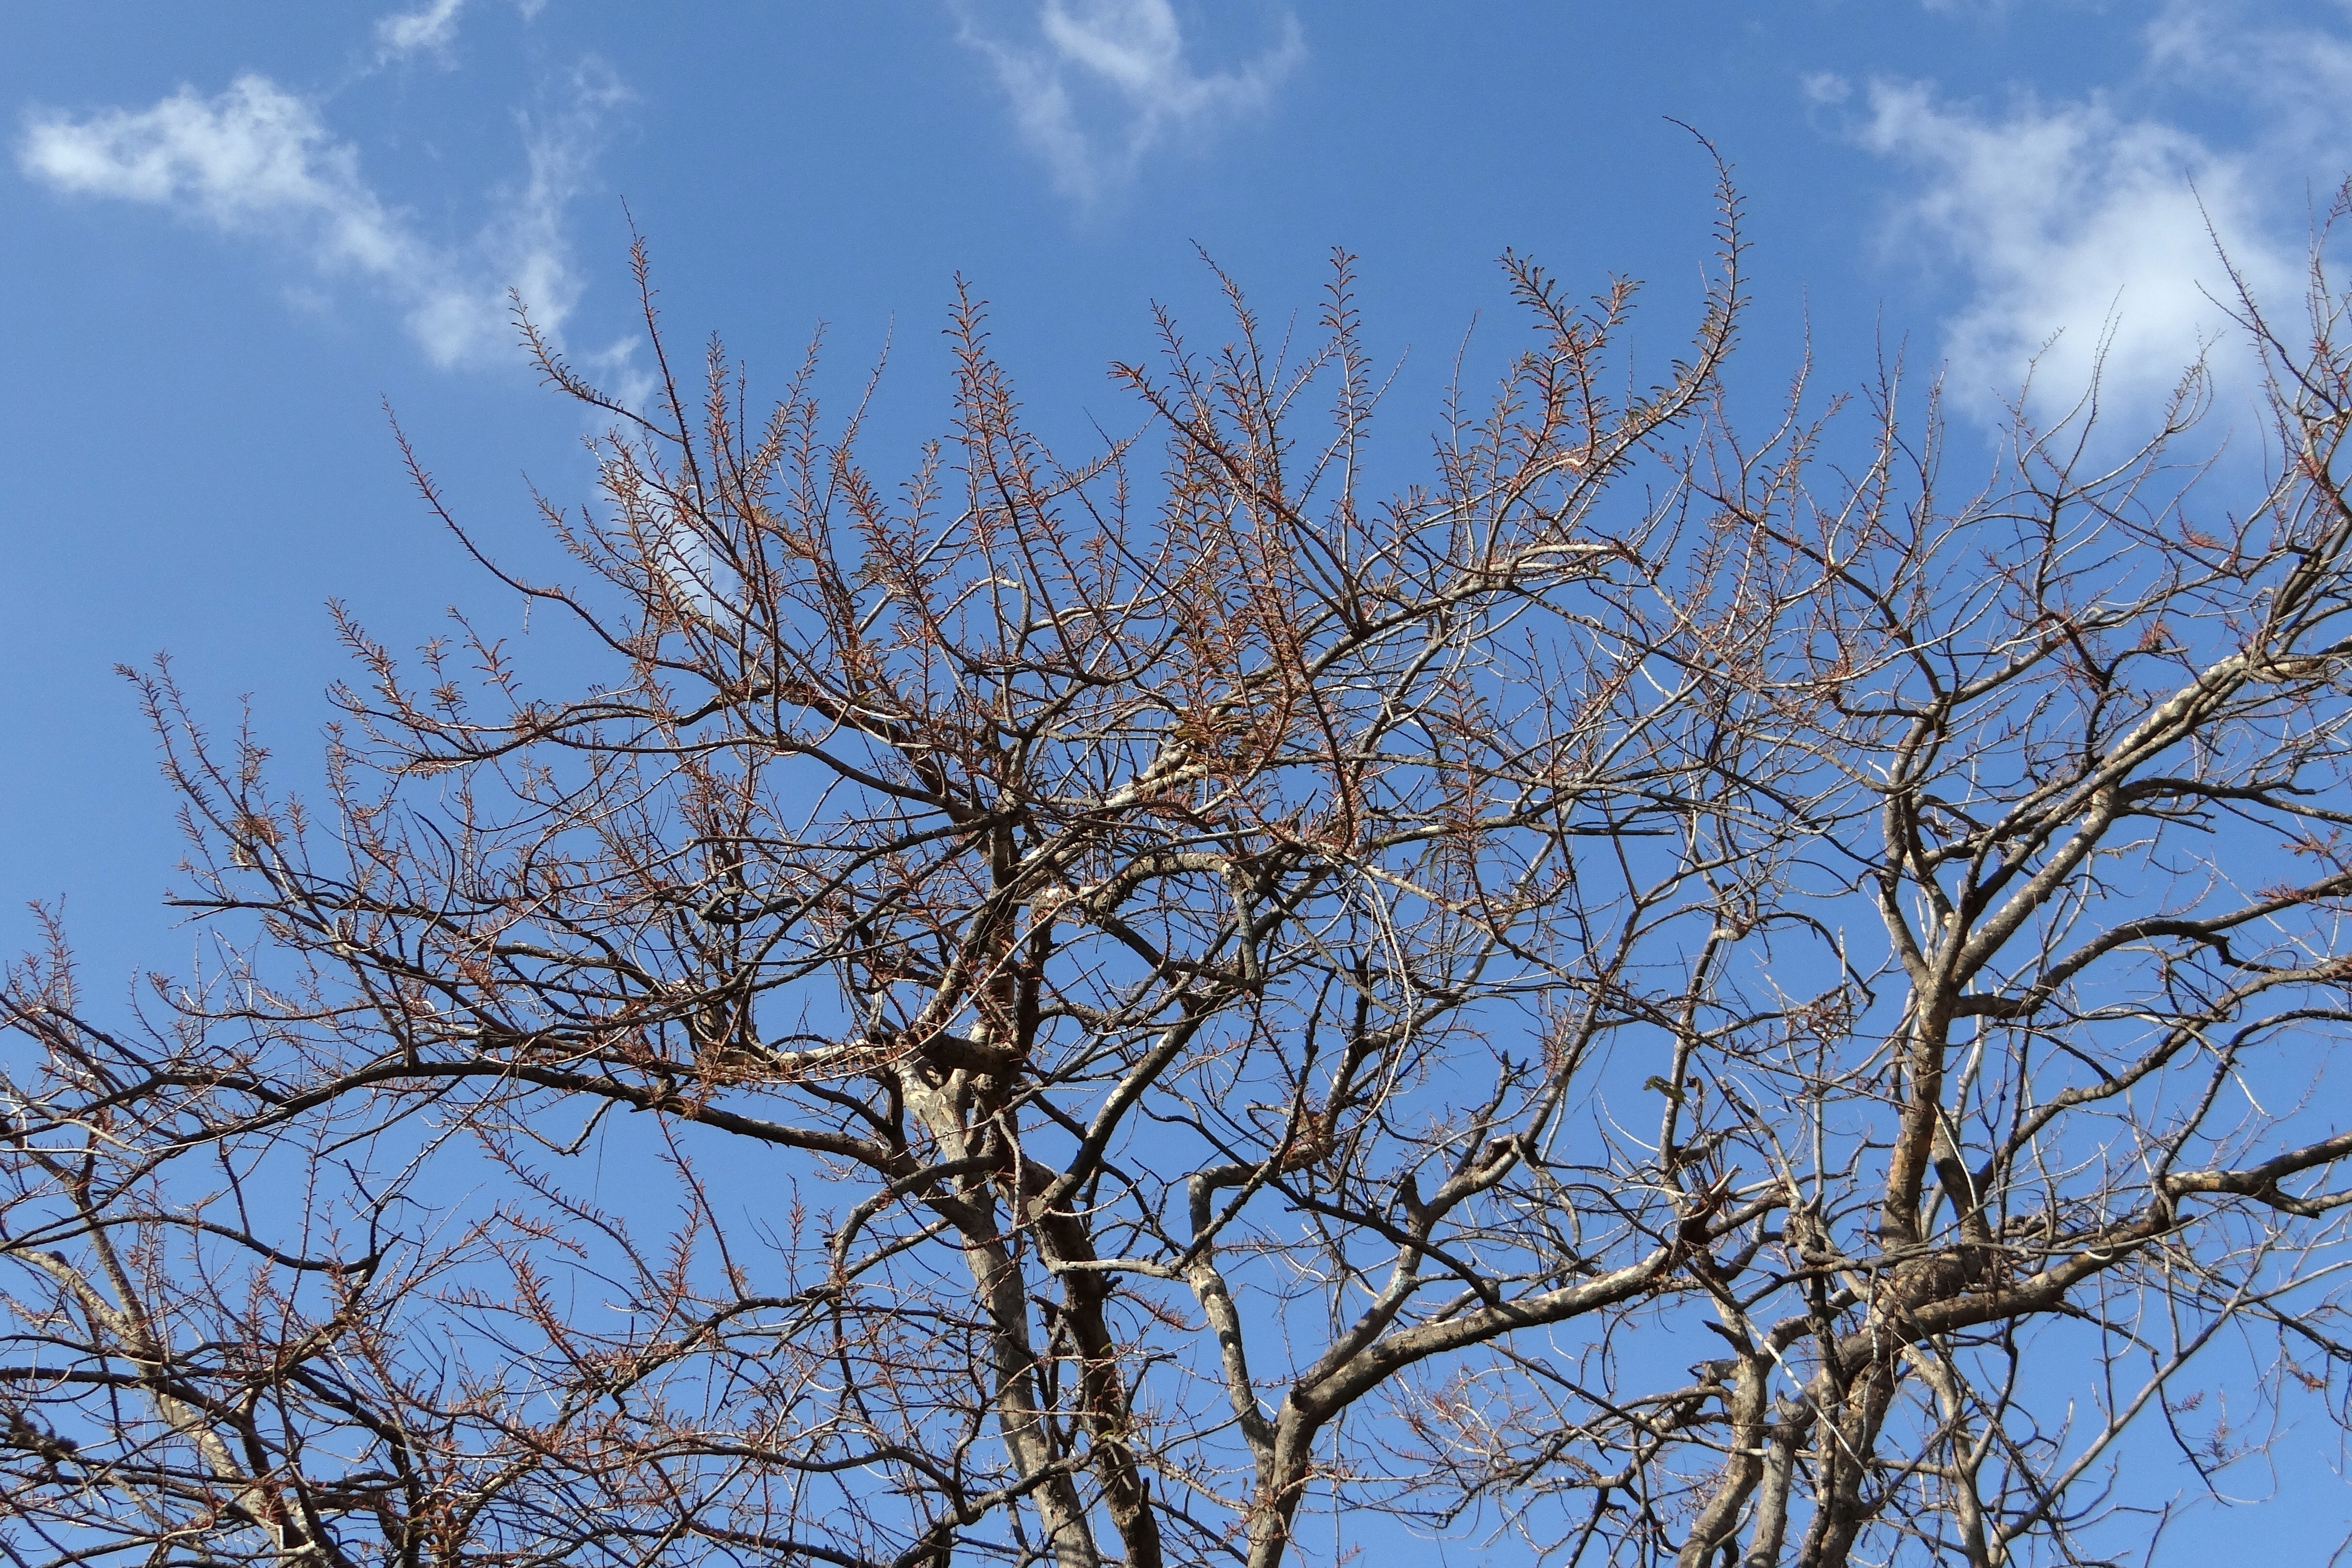
tree, nature, branch, winter, plant, sky, leaf, flower, twig, india, woody plant, indian gooseberry, amla, emblica officinalis, budding leaves